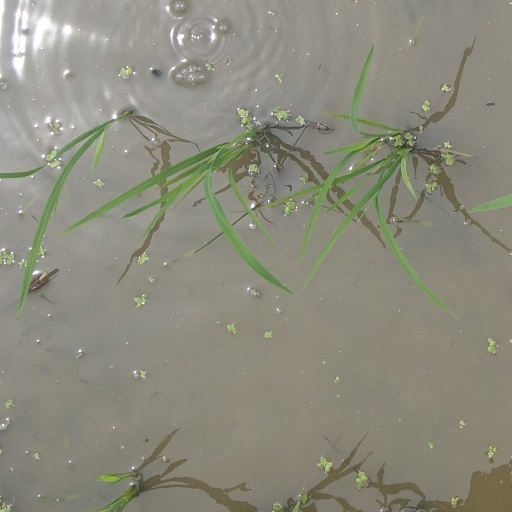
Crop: rice